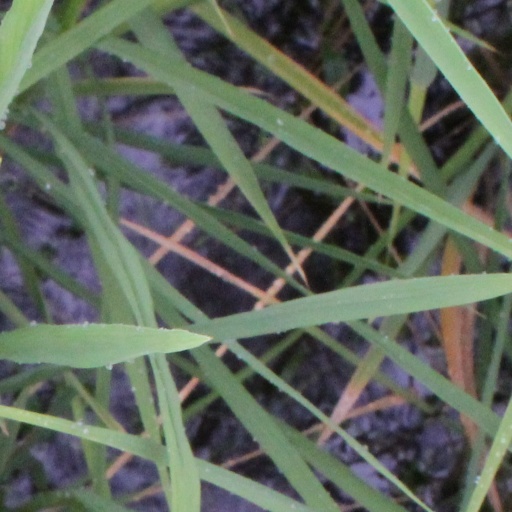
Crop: rice